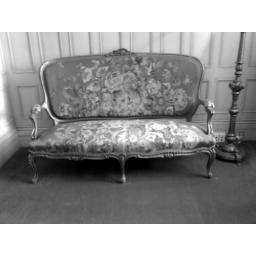
Ripponlea Mansion, embroided couch in dining hall.